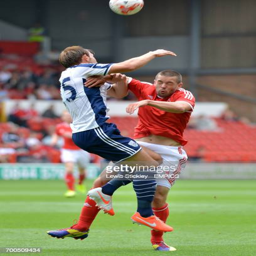
award winner and soccer player collide as they battle for the ball